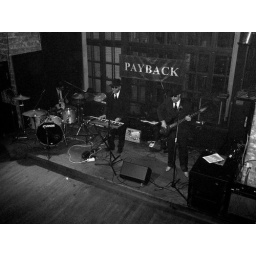
cool with boys in black